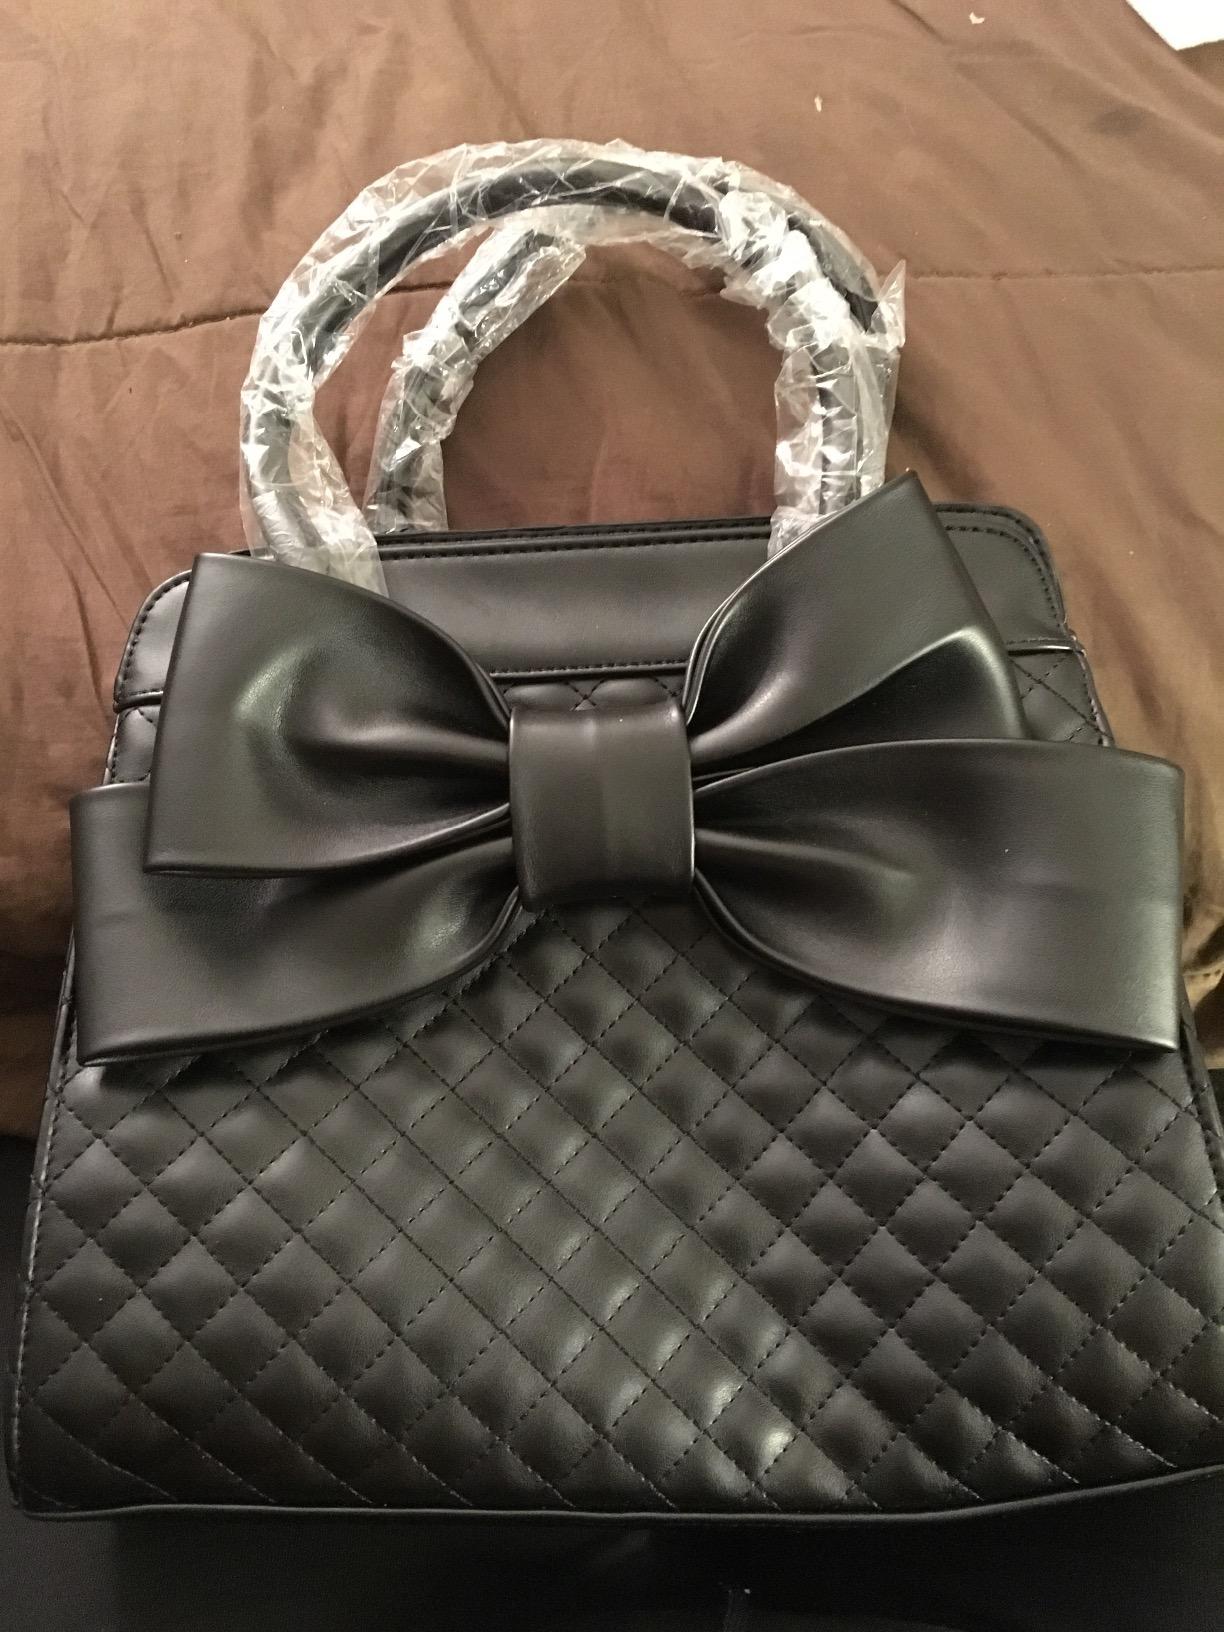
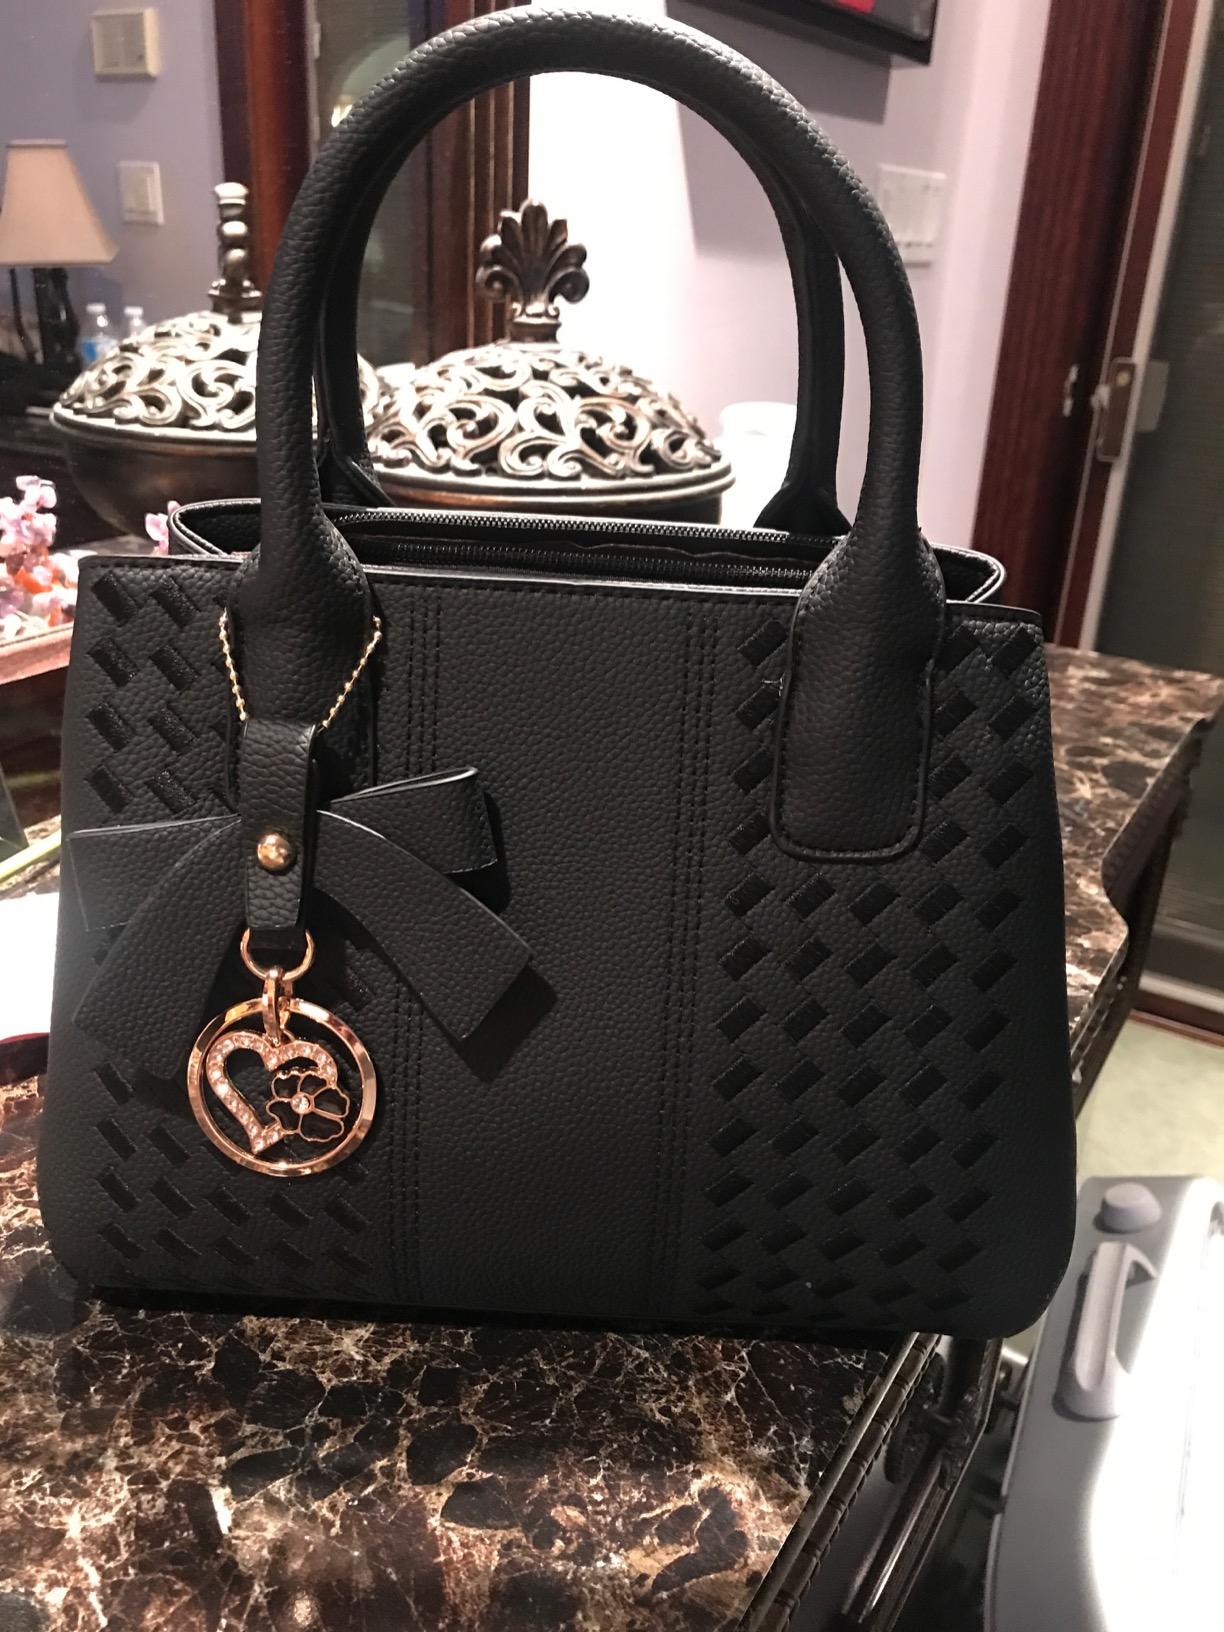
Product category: accessories_handbag
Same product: no